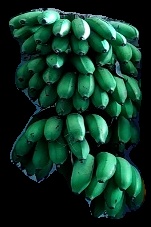
Variety: rasbale
Grade: grade2